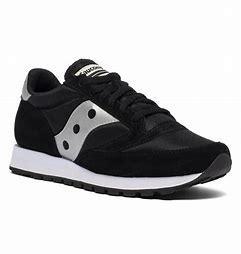
Brand: Saucony
Model: Jazz 81